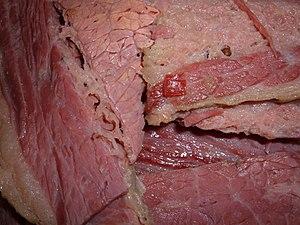
Le corned-beef est une préparation culinaire de viande de bœuf qui se présente sous deux formes : soit en une pièce de viande, dite « demi-sel », qui a été préparée dans une saumure, soit en « menus morceaux agglomérés de bœuf maigre, additionnés d'un mélange salant et mis en conserve, qui se consomme tel quel en tranches ne se déchiquetant pas », moulé en forme de pain.